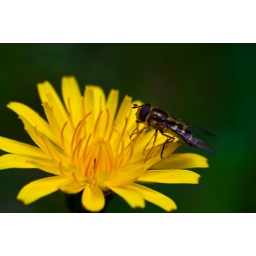
This guy is just getting dirty as he can in the yellow stuff.Shot with Reverse 50mm.